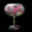
Label: cup